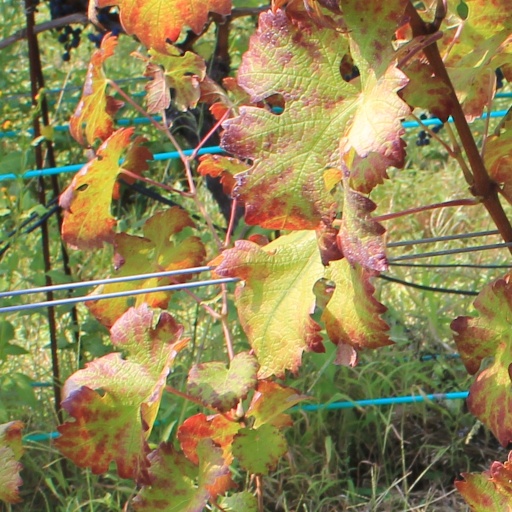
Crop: grape